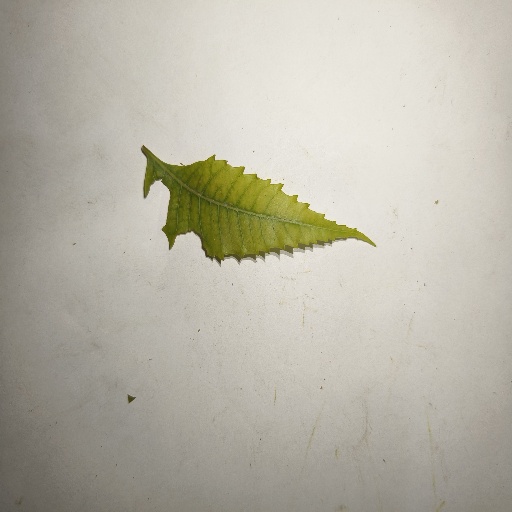
Species: Neem
Leaf condition: Yellow Leaf